Yan Thu

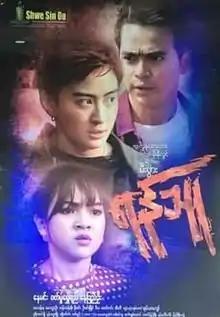

Yan Thu (Rivals) is a 2018 Burmese drama film produced by Shwe Sin Oo Motion Picture Production. The film was based on Lun Htar Htar's novel, directed by Mee Pwar and starring Wutt Hmone Shwe Yi, Nay Chi Oo, and Nay Min as the main characters. The film was premiered in Myanmar cinemas on 14 December 2018.